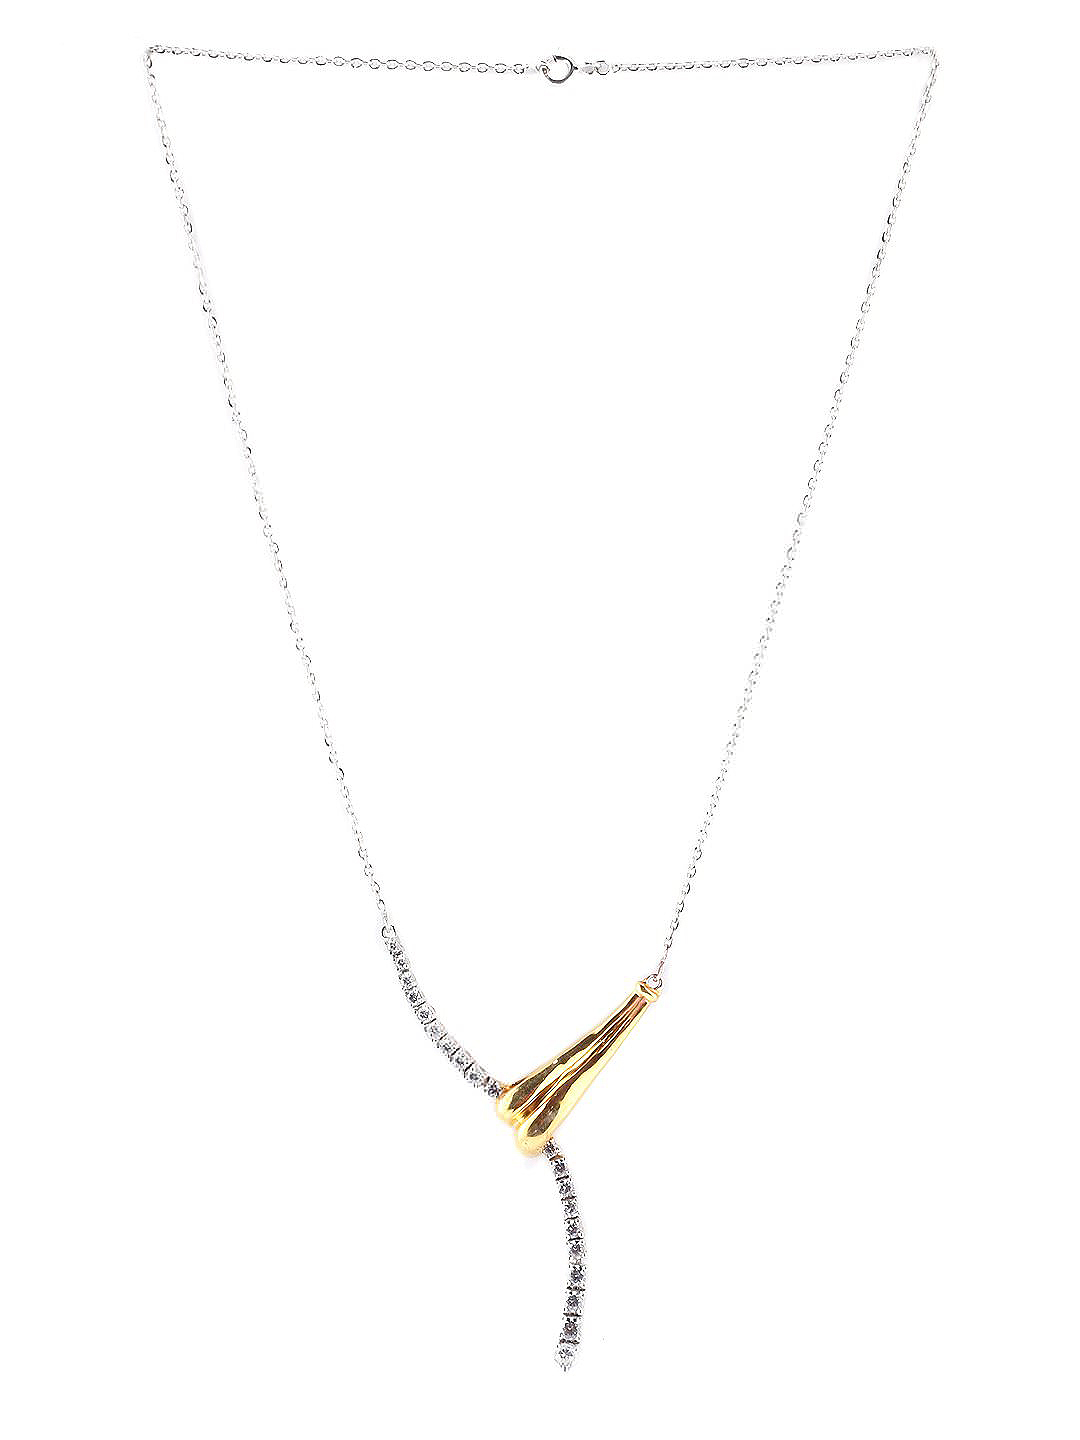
Lucera Gold Plated Pendant With Chain
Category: Accessories / Jewellery / Pendant
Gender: Women
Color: Gold
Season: Summer 2013
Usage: Casual